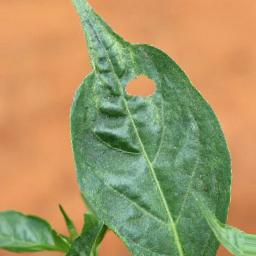
Label: mites_and_trips